Herman Brood & His Wild Romance

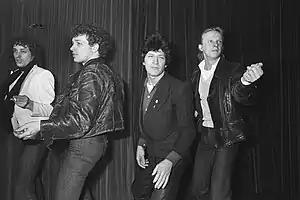
L.t.R.: Ani Meerman, Freddie Cavalli, Herman Brood and Dany Lademacher (1979)

While labeled as a new wave band, the director of Wild Romance's record label, Ariola, disputed this categorization when first promoting the band to the American audience in 1979, saying it came about "because he [Brood]'s a European artist".